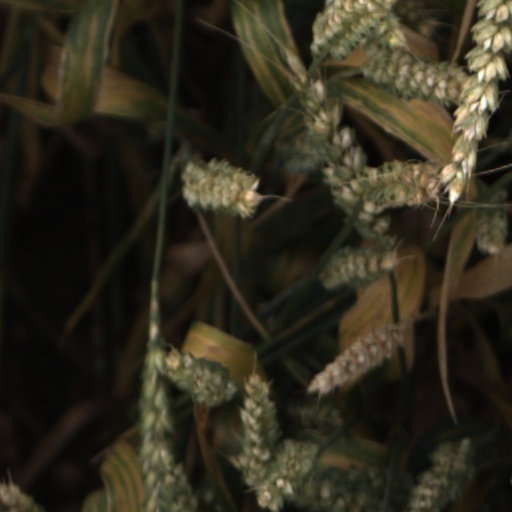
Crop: wheat